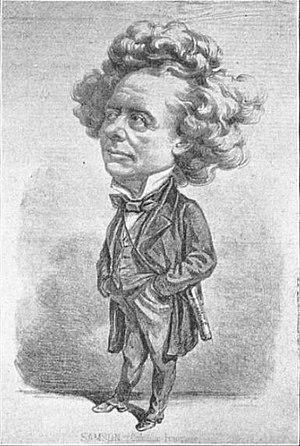
Caricature de Joseph-Isidore Samson, comédien, paru dans le dictionnaire des comédiens de Lyonnet (1904)
Joseph-Isidore Samson, né à Saint-Denis le 2 juillet 1793 et mort à Paris le 28 mars 1871, est un comédien et auteur dramatique français.